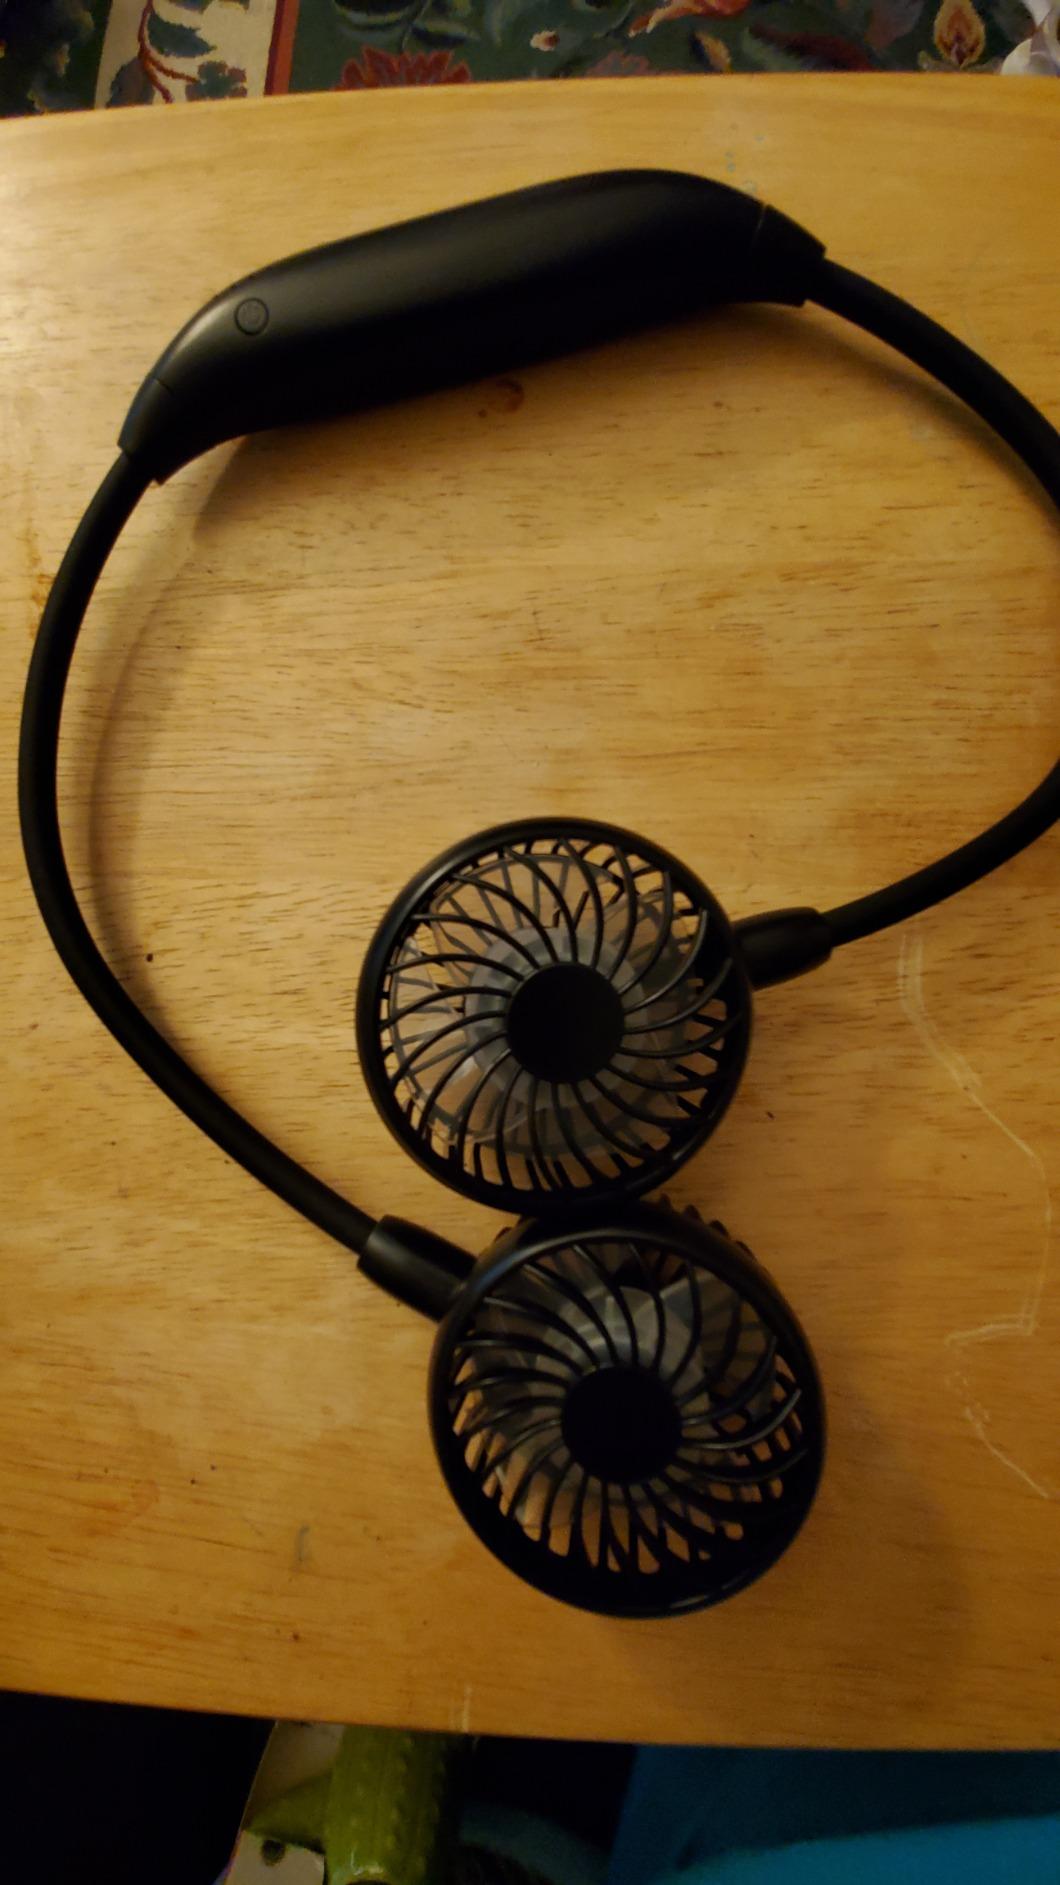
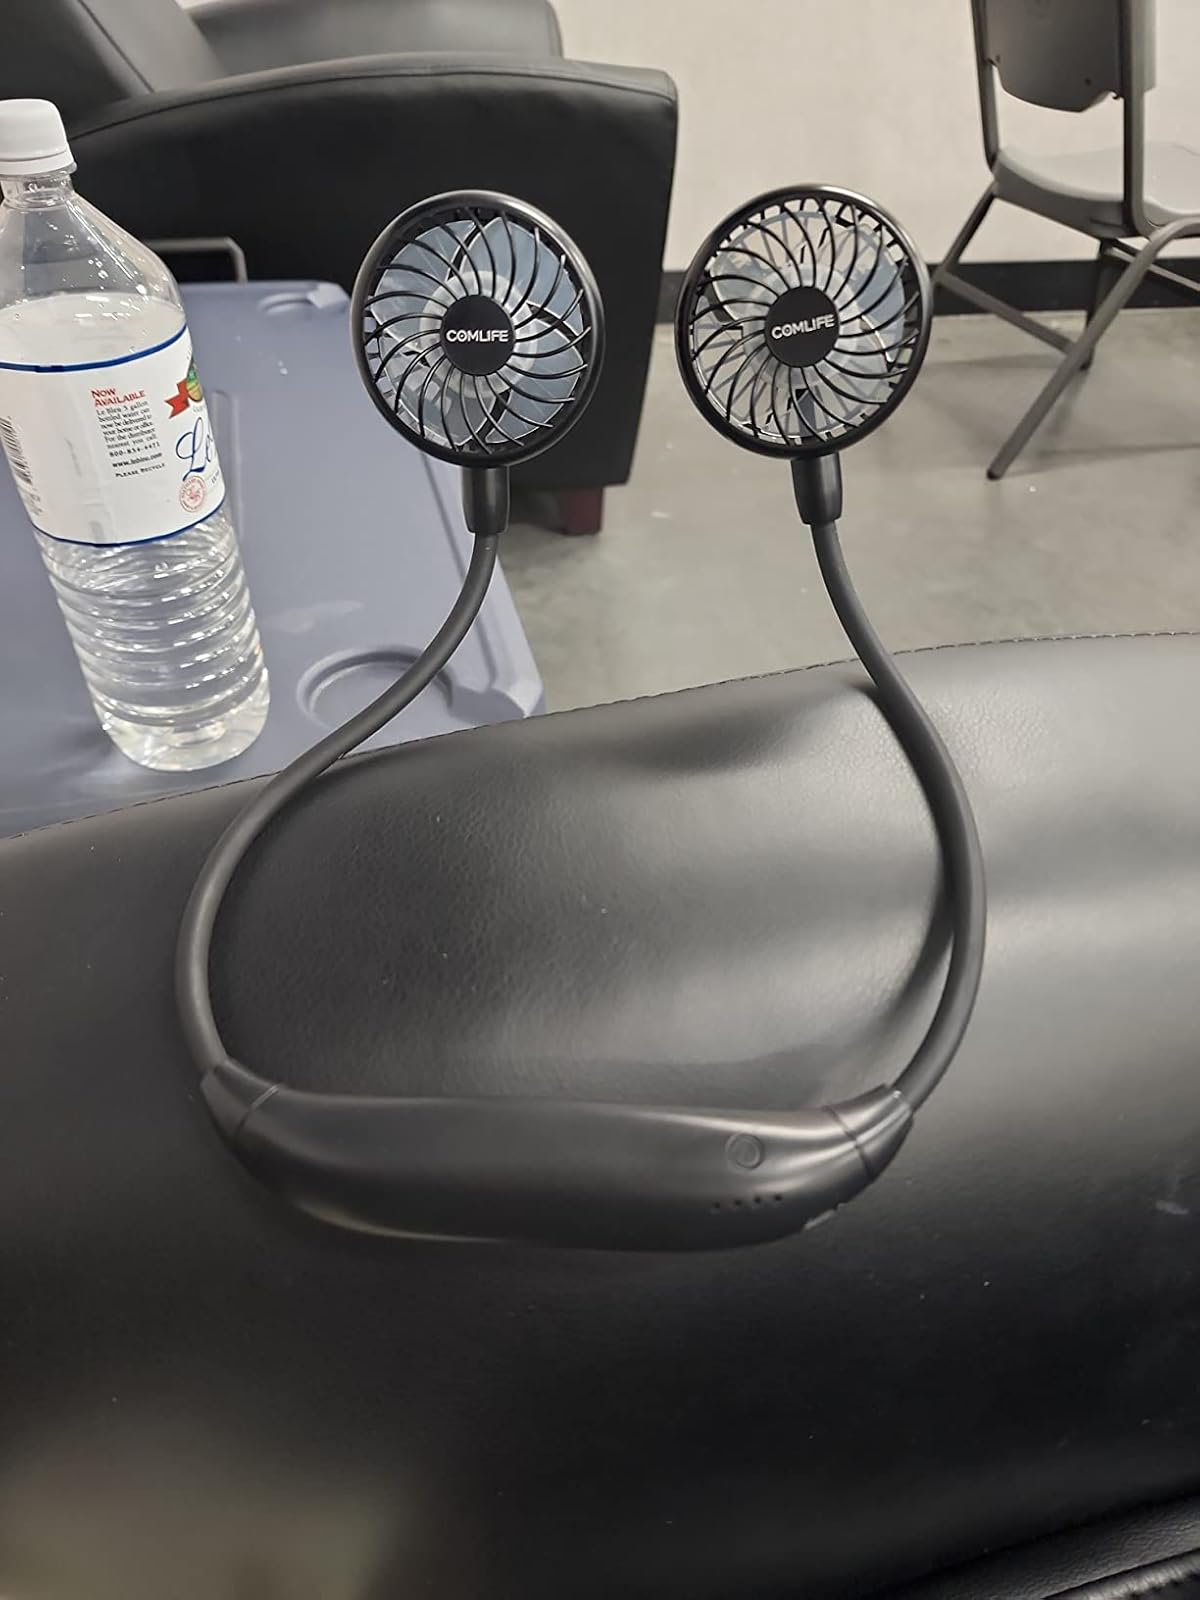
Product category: fan
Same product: yes